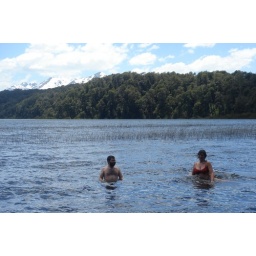
mike and jan and mat make like polar bears and jump in the icy cold lake for a swim